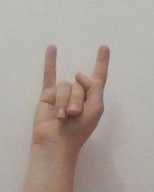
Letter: la